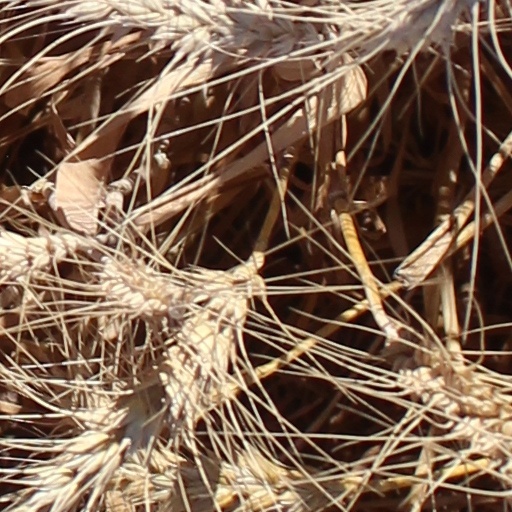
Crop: wheat